Aurelio De Laurentiis

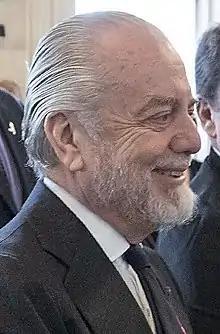
De Laurentiis in 2019

Aurelio De Laurentiis (born 24 May 1949) is an Italian film producer. He owns the film production company Filmauro and the Italian football club Napoli (of which he is also chairman).